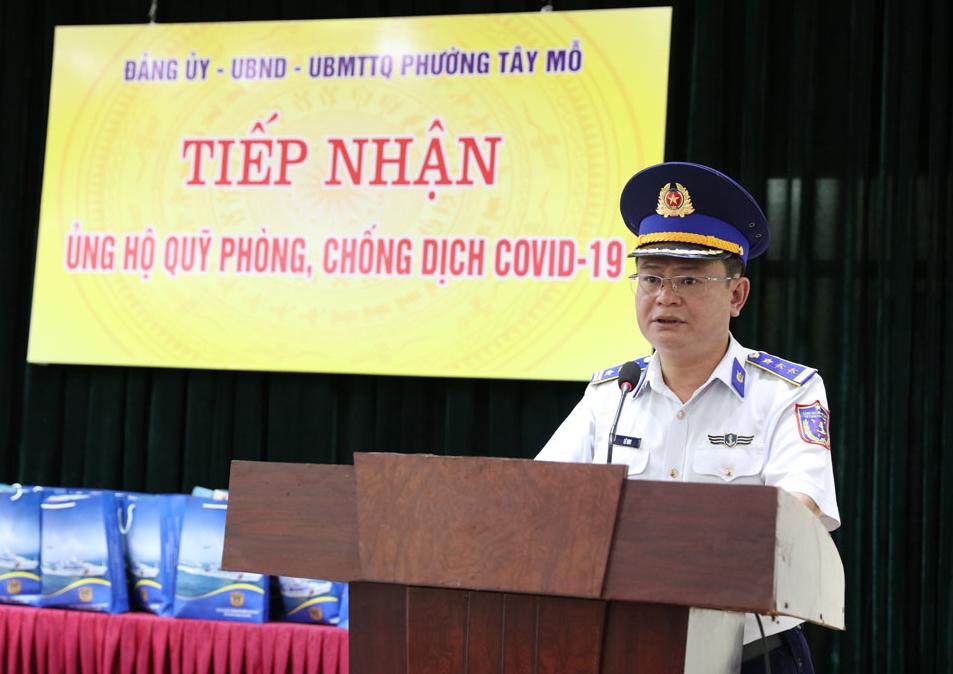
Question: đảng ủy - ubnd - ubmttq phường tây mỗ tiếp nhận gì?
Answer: đảng ủy - ubnd - ubmttq phường tây mỗ tiếp nhận ủng hộ quỹ phòng, chống dịch covid-19